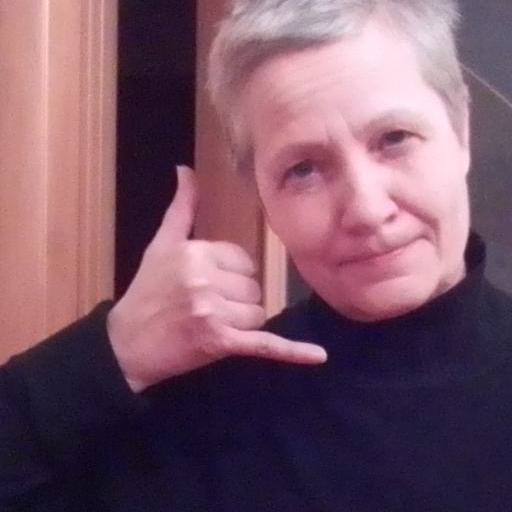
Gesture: call